History of Southeast Asia

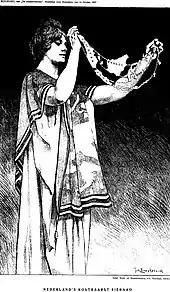
Dutch imperial imagery representing the Dutch East Indies (1916). The text reads "Our most precious jewel."

Unlike in other Islamic regions, Islam developed in Southeast Asia in a distinctly syncretic manner that allowed the continuation and inclusion of elements and ritual practices of Hinduism, Buddhism and ancient Pan-East Asian animism. Most principalities developed highly distinctive cultures as a result of centuries of active participation in cultural exchange situated at the cross-roads of the Maritime Silk Road coming from across the Indian Ocean in the West and the South China Sea in the East. Cultural and institutional adoption was a creative and selective process, in which foreign elements were incorporated into a local synthesis. Unlike some other "Islamised" regions like North Africa, Iberia, the Middle East and later northern India, Islamic faith in Southeast Asia was not enforced in the wake of territorial conquests, but because of trade routes. In this way, the Islamisation of Southeast Asia is more akin to that of Turkic Central Asia, sub-Saharan Africa, southern India and northwest China.